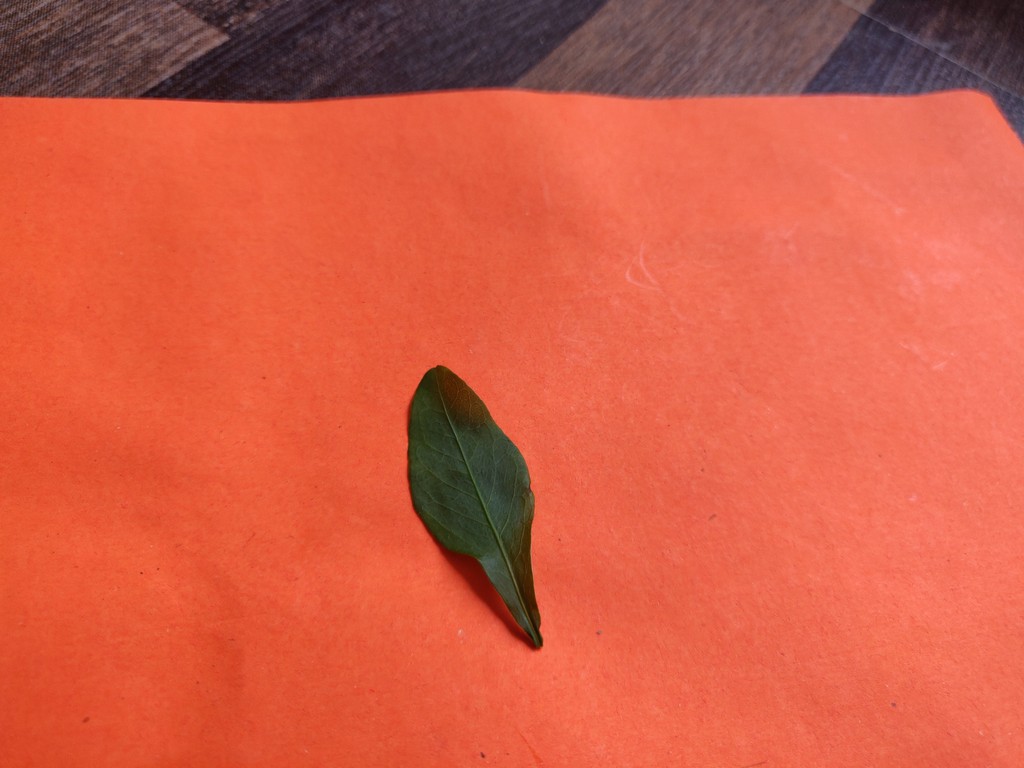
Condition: Healthy
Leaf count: single
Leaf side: front